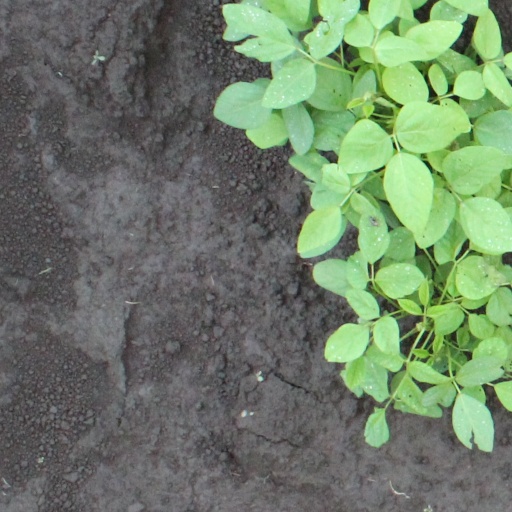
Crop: soybean